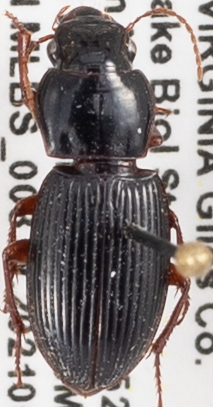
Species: Harpalus spadiceus
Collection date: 2021-05-04
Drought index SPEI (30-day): -0.612
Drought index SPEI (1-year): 1.25
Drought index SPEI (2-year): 1.45